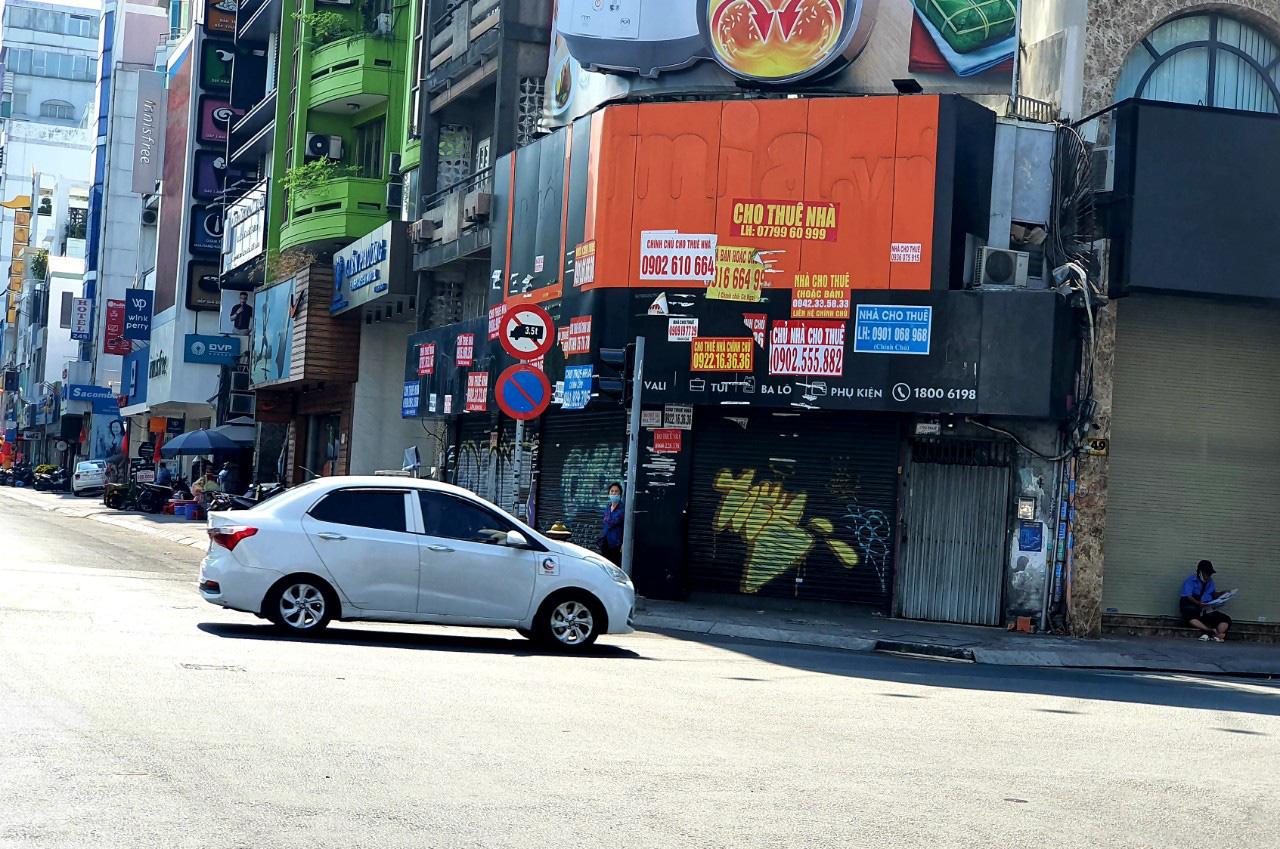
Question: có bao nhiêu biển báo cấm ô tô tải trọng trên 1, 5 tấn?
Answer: có một biển báo cấm ô tô tải trọng trên 1, 5 tấn